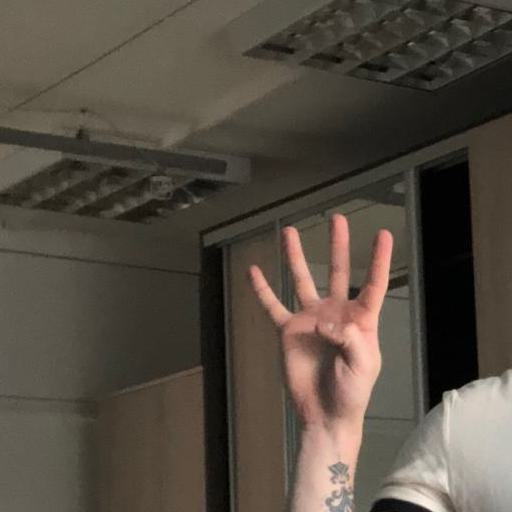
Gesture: four